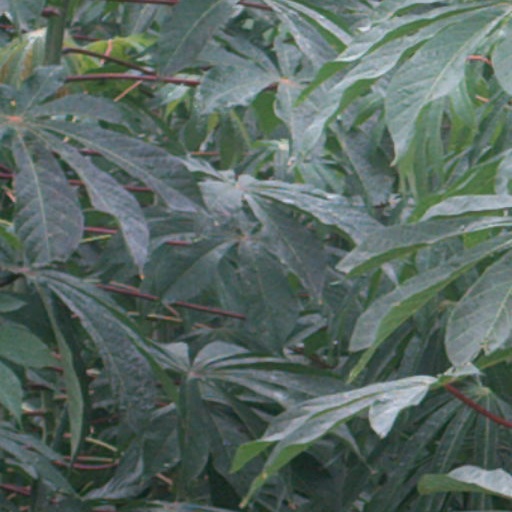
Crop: cassava